Klemens von Metternich

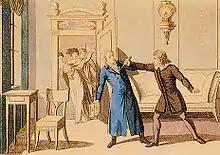
The murder of August von Kotzebue in 1819 was an opportunity for Metternich to fight against the opposition.

In the autumn of 1814, the heads of the five reigning dynasties and representatives from 216 noble families began gathering in Vienna. Before ministers from the "Big Four" (the Coalition allies of Britain, Austria, Prussia and Russia) arrived, Metternich stayed quietly in Baden bei Wien, two hours to the south. When he heard they had reached Vienna he journeyed to meet them and encouraged them to go with him back to Baden. They declined, and four meetings were held in the city itself. In these, the representatives agreed on how the Congress would operate and, to Metternich's delight, named his own aide Friedrich von Gentz secretary to the negotiations of the "Big Six" (the Big Four plus France and Spain). When Talleyrand and Spanish representative Don Pedro Labrador learned of these decisions, they were incensed that agreements were negotiated by the Big Four only. Sweden and Portugal were similarly angered by their exclusion from all but the full Congress, especially since Metternich was determined to give the latter grouping as little power as possible. As a result, the Big Six became the Preliminary Committee of the Eight, whose first decision was that the congress itself be postponed to 1 November. In fact, it would soon be postponed again, with only a minor commission beginning work in November. In the meantime, Metternich organised a controversially vast array of entertainments for the delegates including himself.